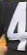
Number: 4